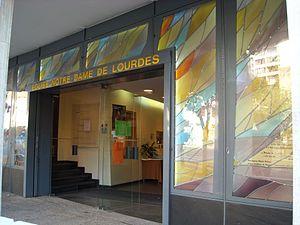
Entrée de l'église Notre Dame de Lourdes dans le 20e arrondissement de Paris
L'église Notre-Dame-de-Lourdes est une église catholique située au 130, rue Pelleport dans le 20ᵉ arrondissement de Paris.